Stephen Soame

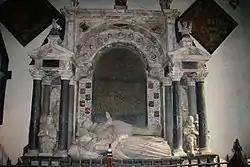
The figures and upper works of the Soame monument

Soame's epitaph shows that he was responsible for building the mansion house at Little Thurlow which became his residence there, and in which he died. It was burnt down in 1809, but drawings exist which show a very substantial late Elizabethan or early Jacobean mansion of three main storeys, with a frontage to full height of 11 bays, of which the third, sixth (with main entrance) and ninth projected forward. The rooflines were concealed behind a parapet with pinnacles or small turrets at the quoins and in the midst of the recessed bays, and with small lights to fenestrate the attic spaces. A thumbnail elevation is also shown in a survey by John Coulter of 1735, when extensive formal gardens were laid out. His City of London home was on the west side of Soper Lane, adjacent to that of Sir Roger Martyn.